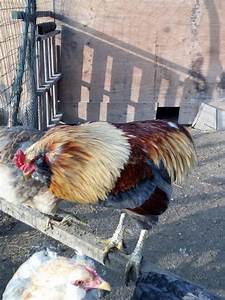
Label: chicken